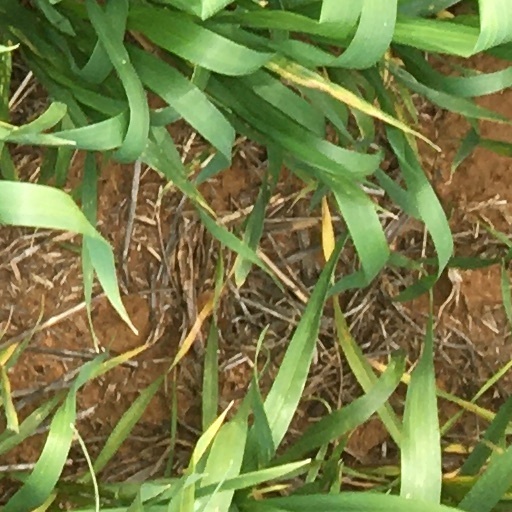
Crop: wheat